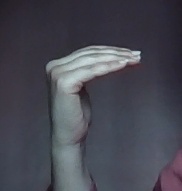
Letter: haa